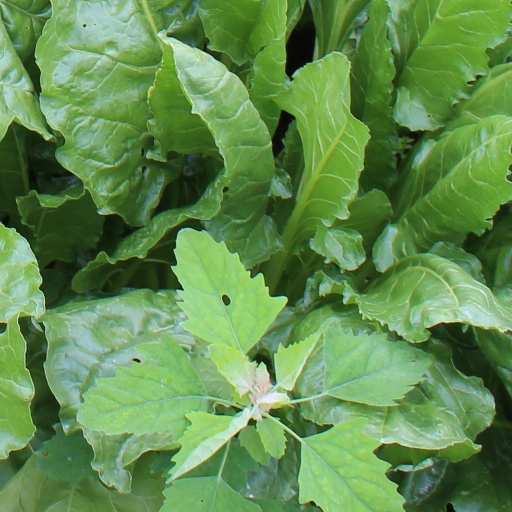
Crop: sugar beet